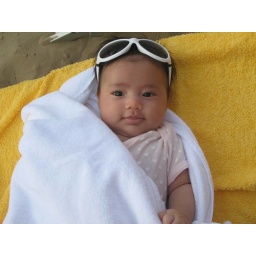
A. in white towel